Perikeiromene

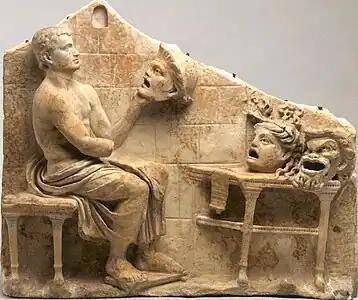
Roman, Republican or Early Imperial, "Relief of a seated poet (Menander) with masks of New Comedy", 1st century B.C. – early 1st century A.D., Princeton University Art Museum

The mercenary soldier's comical attack with a rag-tag army consisting of slaves and other non-military figures was a stock scene in comedies featuring mercenaries. In Terence's "Eunuchus" 771ff., for example, the soldier Thraso unsuccessfully tries to storm the house of the hetaera Thais with an army that includes his parasite, Gnatho, and his cook, Sanga.